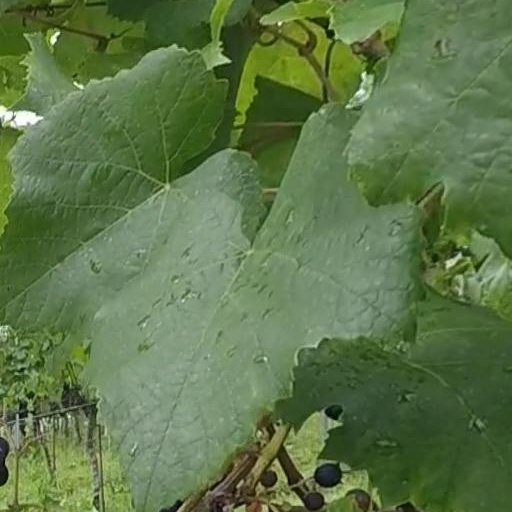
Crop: grape